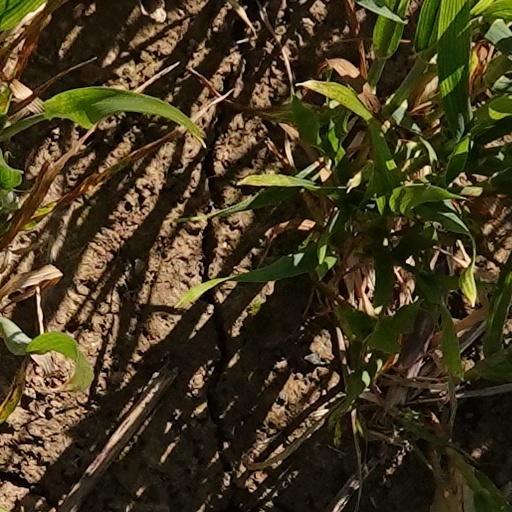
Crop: wheat